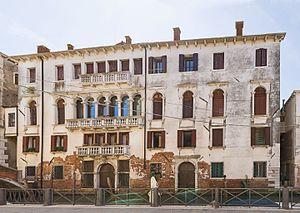
Les Erizzo sont une famille patricienne de Venise, originaire d'Istrie, qui émigra vers Venise au IXᵉ siècle ou au Xᵉ siècle. La famille obtint le droit de bourgeoisie et demeura dans le Maggior Consiglio après la serrata de 1297, avec Andrea, fils de Giovanni et procurateur di Comun et fondateur de la branche de San Martino et Marco de San Barnaba, frère de Giovanni.
Cet article recense les principaux palais de Venise.